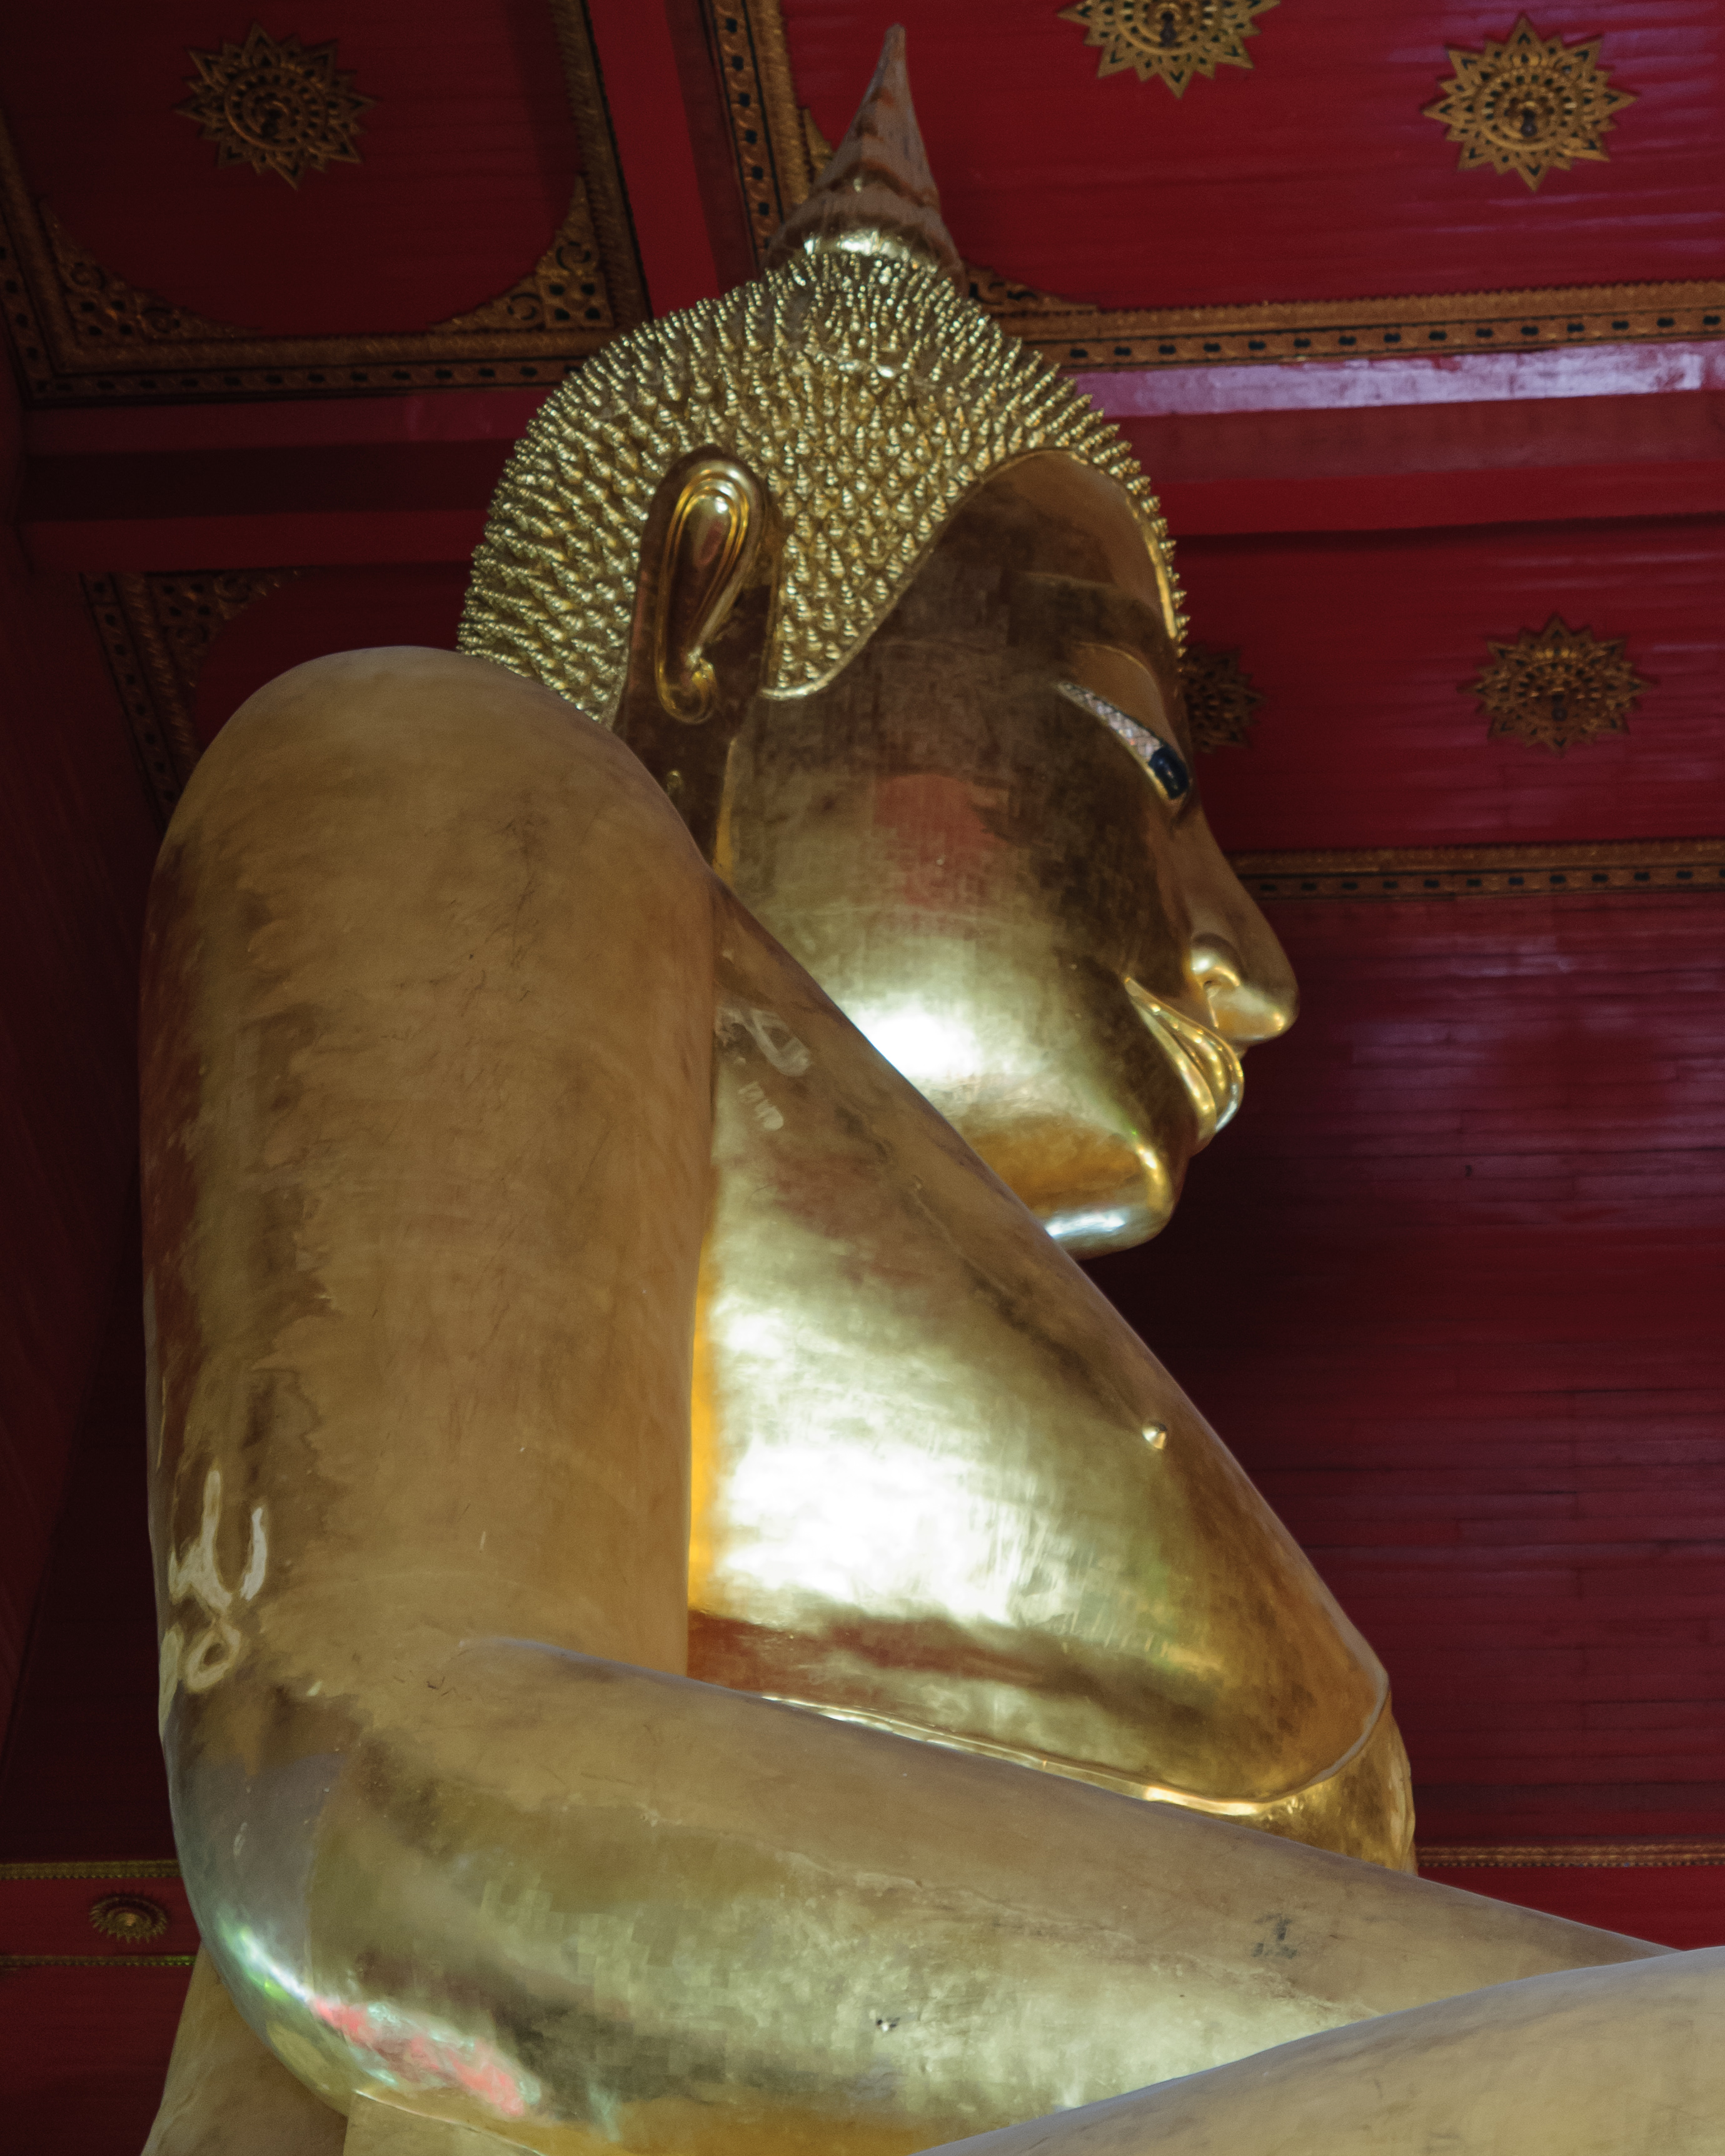
monument, statue, metal, nikon, thailand, sculpture, art, temple, bronze, carving, d300, thailandia, phranakhonsiayutthaya, gautama buddha, ancient history